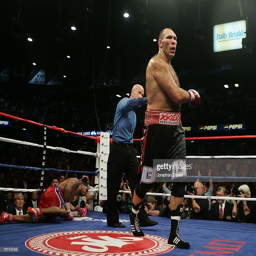
the referee pushes boxer away from boxer after boxer knocked boxer to the canvas during an event .